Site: saxony
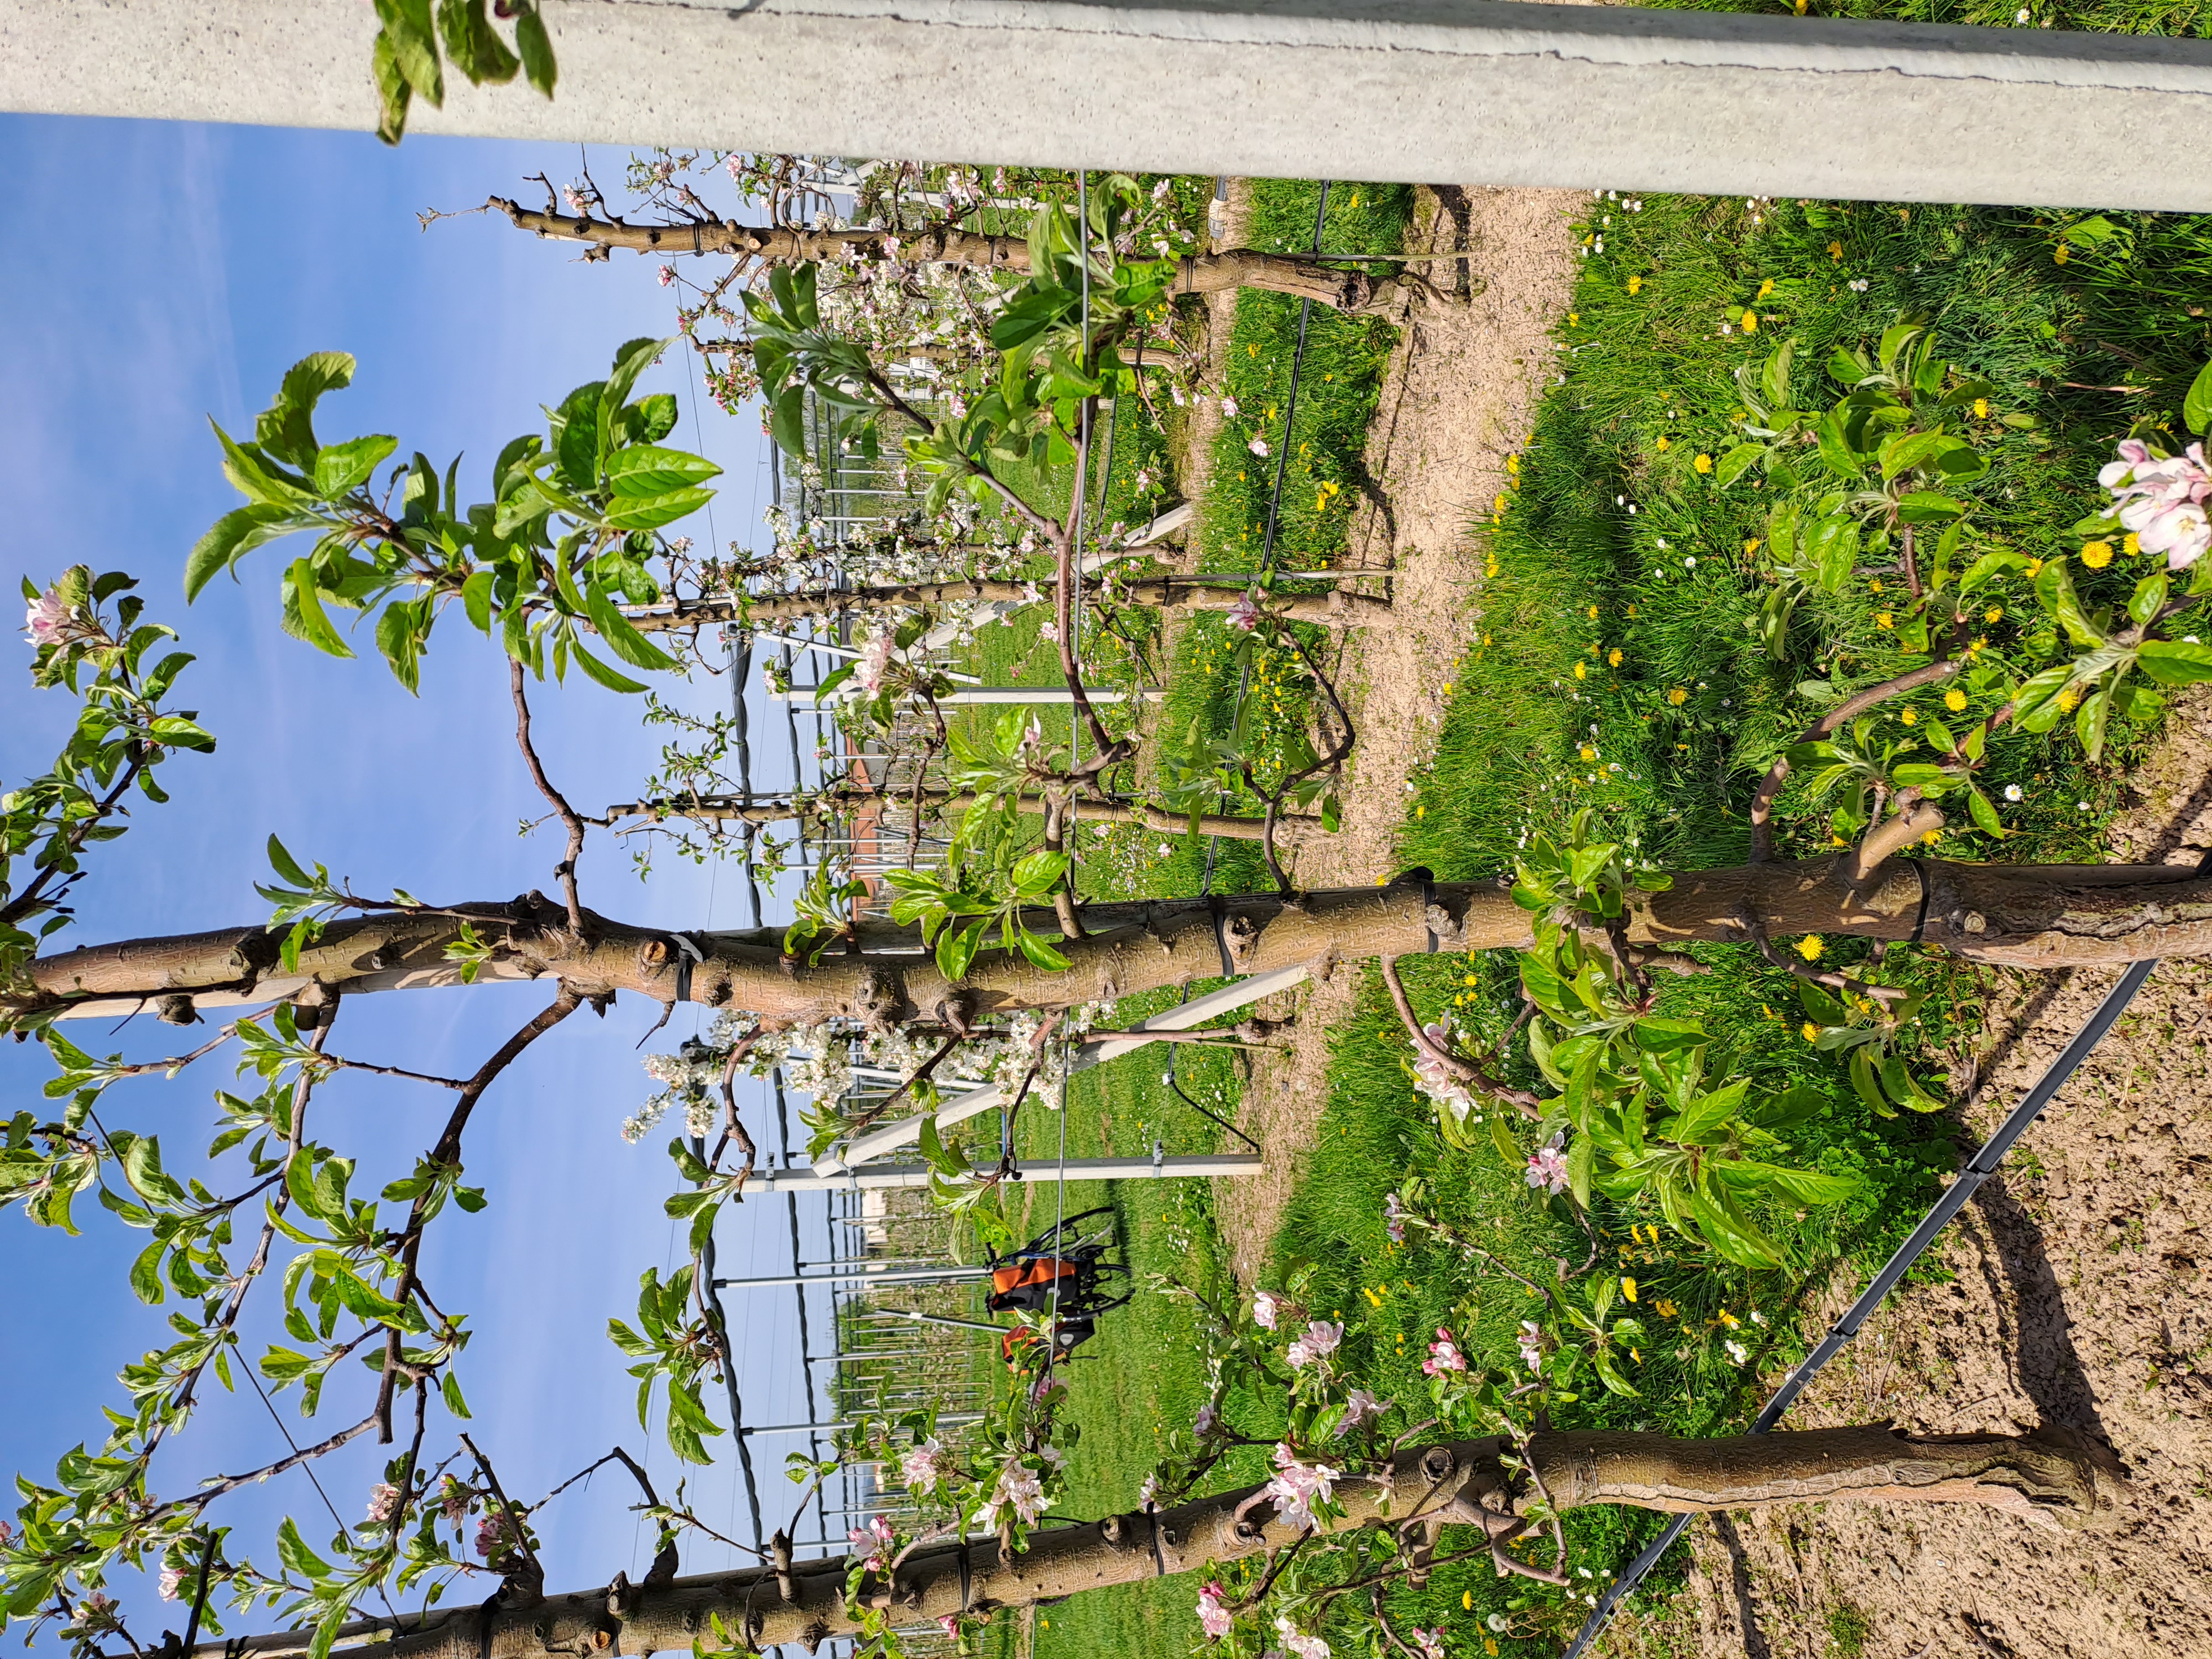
Growth stage (BBCH 65): Flowering